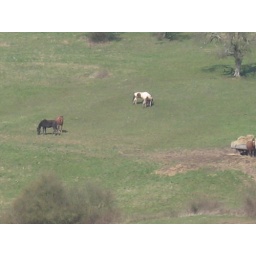
First horses I spotted in Germany